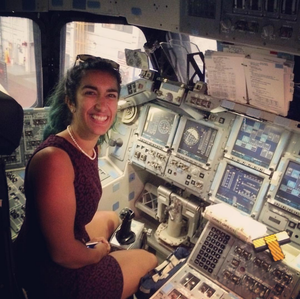
Farah Alibay, née à Montréal, au Québec, est une ingénieure en aérospatiale canadienne qui travaille présentement au Jet Propulsion Laboratory, un centre de recherche spatial géré par le California Institute of Technology et affilié à la NASA.